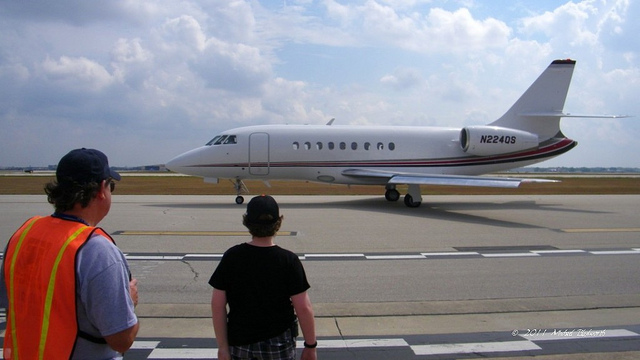
user: Given an image and a question. Answer the question in a short answer. Question: What type of plane is this? Short Answer:
assistant: private jet